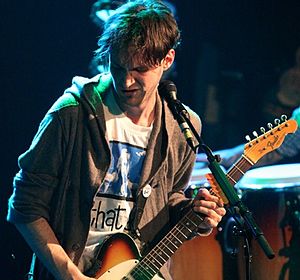
Josh Klinghoffer
Josh Klinghoffer optræder med Red Hot Chili Peppers i Los Angeles i september 2011.
Joshua Adam Klinghoffer er en amerikansk guitarist, bedst kendt for hans rolle som guitarist i rockbandet Red Hot Chili Peppers. Klinghoffer har indspillet et studiealbum med bandet, I'm With You og den tilhørende bonussammenflætning I'm Beside You og i 2016 også albummet The Getaway. I 2009 erstattede Klinghoffer den daværende guitarist John Frusciante som guitarist i bandet. I 2012 blev Klinghoffer, som den yngste person nogensinde, en del af det amerikanske Rock and Roll Hall of Fame sammen med Red Hot Chili Peppers og tidligere medlemmer derfra.